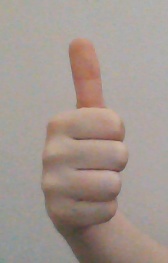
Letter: aleff